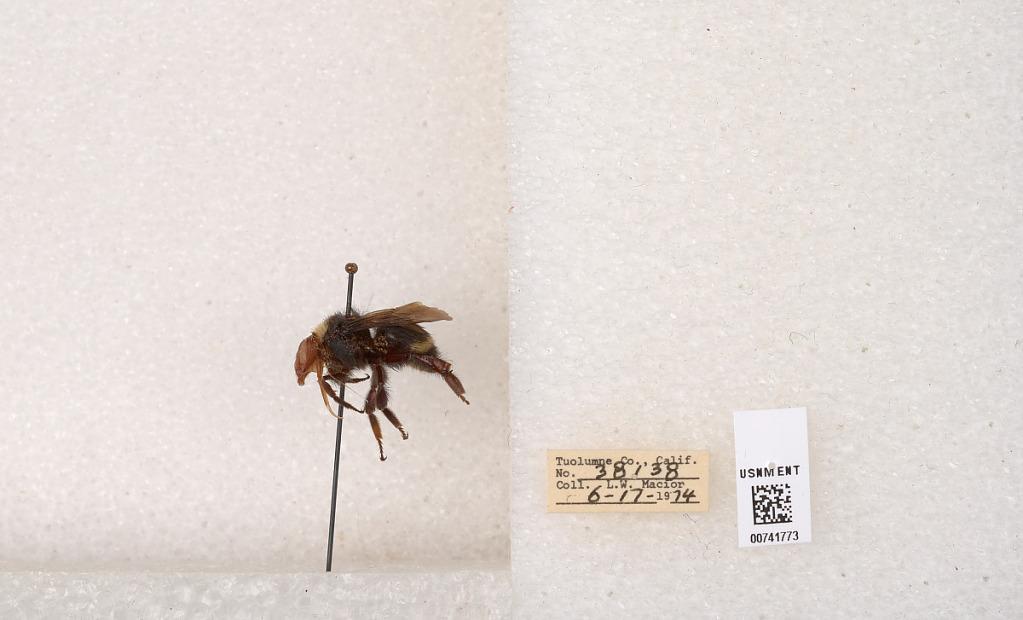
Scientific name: Bombus (Pyrobombus) vandykei (Frison)
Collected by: L. Macior
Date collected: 1974-6-17
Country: United States
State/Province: California
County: Tuolumne
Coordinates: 37.9712, -120.228